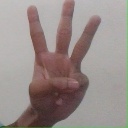
अक्षर: व